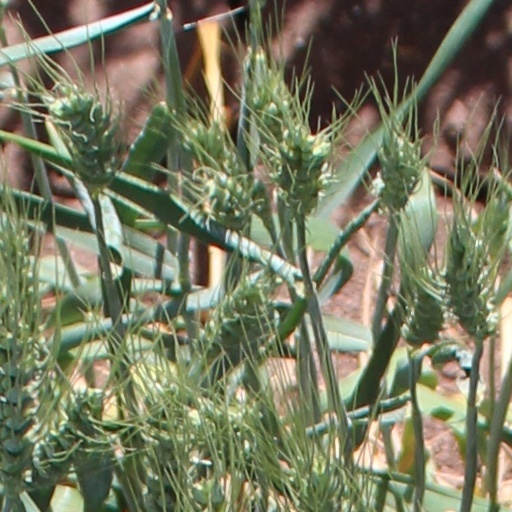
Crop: wheat